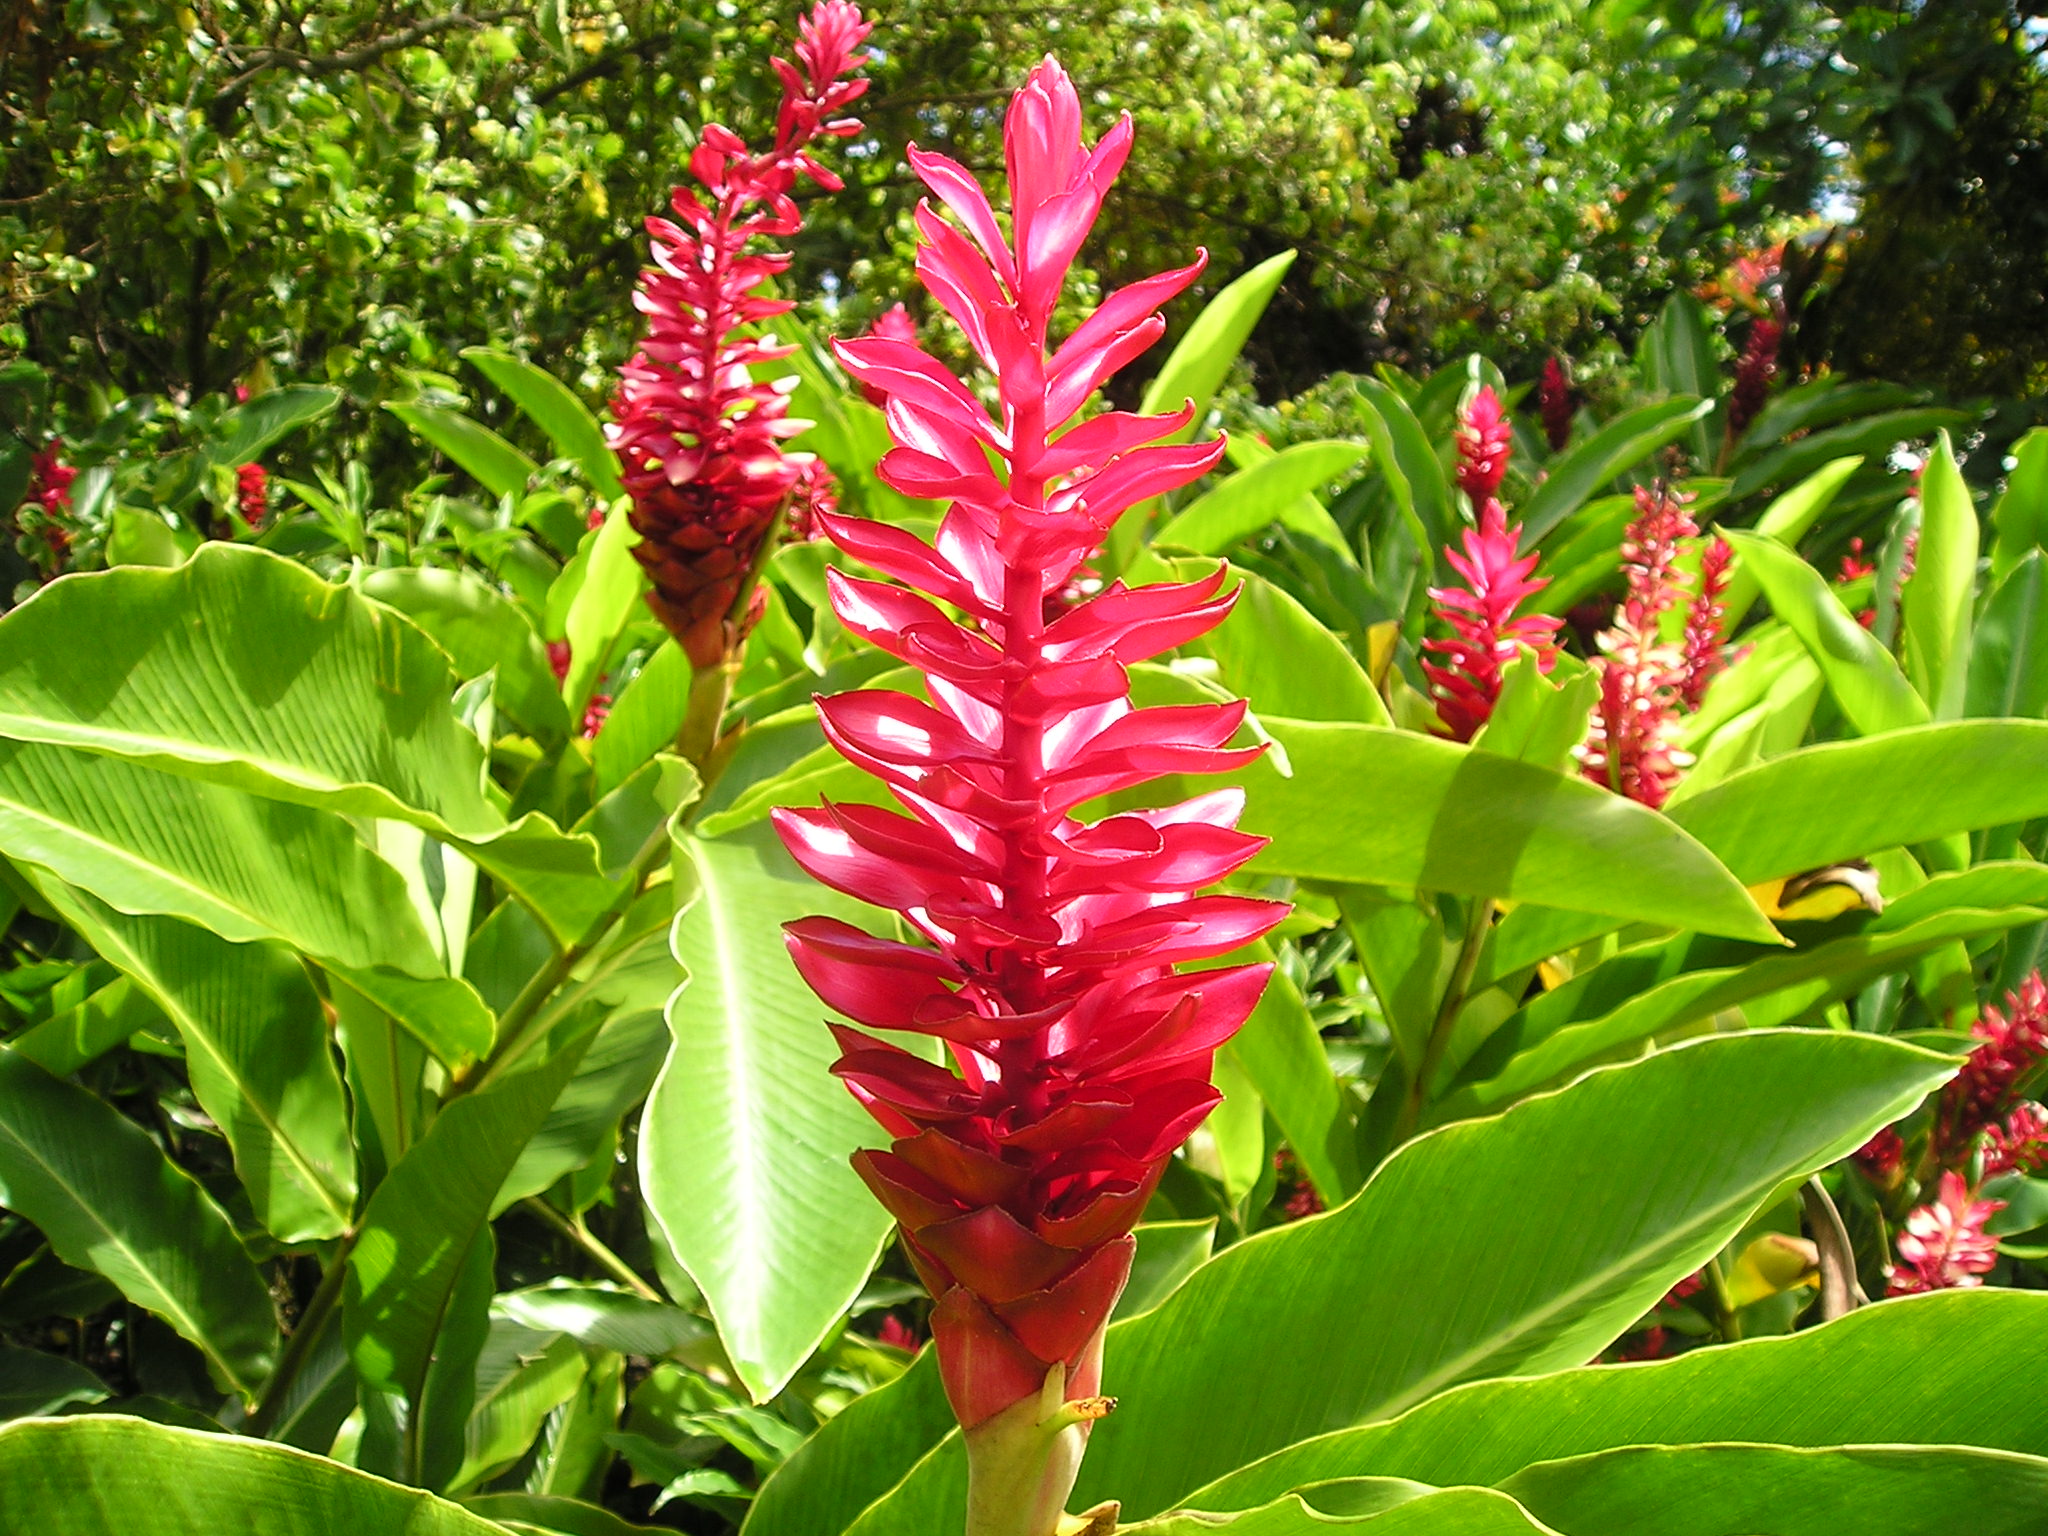
nature, plant, flower, red, botany, flora, shrub, exotic, heliconia, lupin, flowering plant, south sea, canna lily, land plant, canna family, samoa